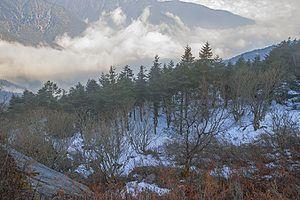
Le sanctuaire de la vie sauvage de Pangolakha est l'un des sanctuaires de vie sauvage de l'Inde. Il se trouve dans se trouve dans le Sikkim, état himalayen du nord de l'Inde.